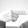
ASL letter: H